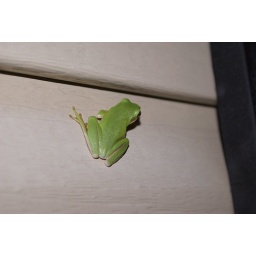
Cool little green tree frog on the side of Judd's apt. in Charleston.